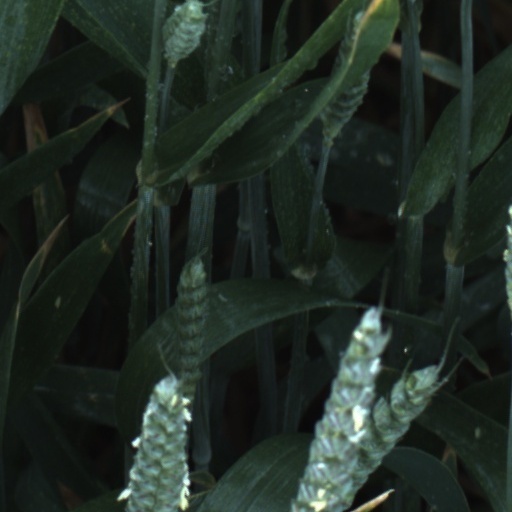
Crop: wheat